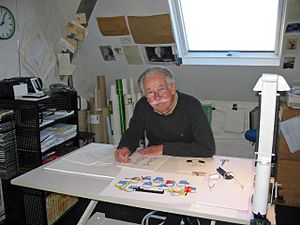
Dick Bruna
Hendrikus Magdalenus Bruna, var en nederlandsk grafisker, illustrator og forfatter af børnebøger. Han blev verdensberømt med sin børnebøger om Nijntje, på dansk kendt som Miffy.